Lithium borohydride

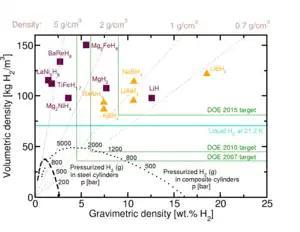
Volumetric vs gravimetric energy density

Lithium borohydride is renowned as one of the highest-energy-density chemical energy carriers. Although of no practicality, the solid liberates 65 MJ/kg heat upon treatment with atmospheric oxygen. Since it has a density of 0.67 g/cm, oxidation of liquid lithium borohydride gives 43 MJ/L. In comparison, gasoline gives 44 MJ/kg (or 35 MJ/L), while liquid hydrogen gives 120 MJ/kg (or 8.0 MJ/L). The high specific energy density of lithium borohydride has made it an attractive candidate to propose for automobile and rocket fuel, but despite the research and advocacy, it has not been used widely. As with all chemical-hydride-based energy carriers, lithium borohydride is very complex to recycle (i.e. recharge) and therefore suffers from a low energy conversion efficiency. While batteries such as lithium-ion carry an energy density of up to 0.72 MJ/kg and 2.0 MJ/L, their DC-to-DC conversion efficiency can be as high as 90%. In view of the complexity of recycling mechanisms for metal hydrides, such high energy-conversion efficiencies are not practical with present technology.